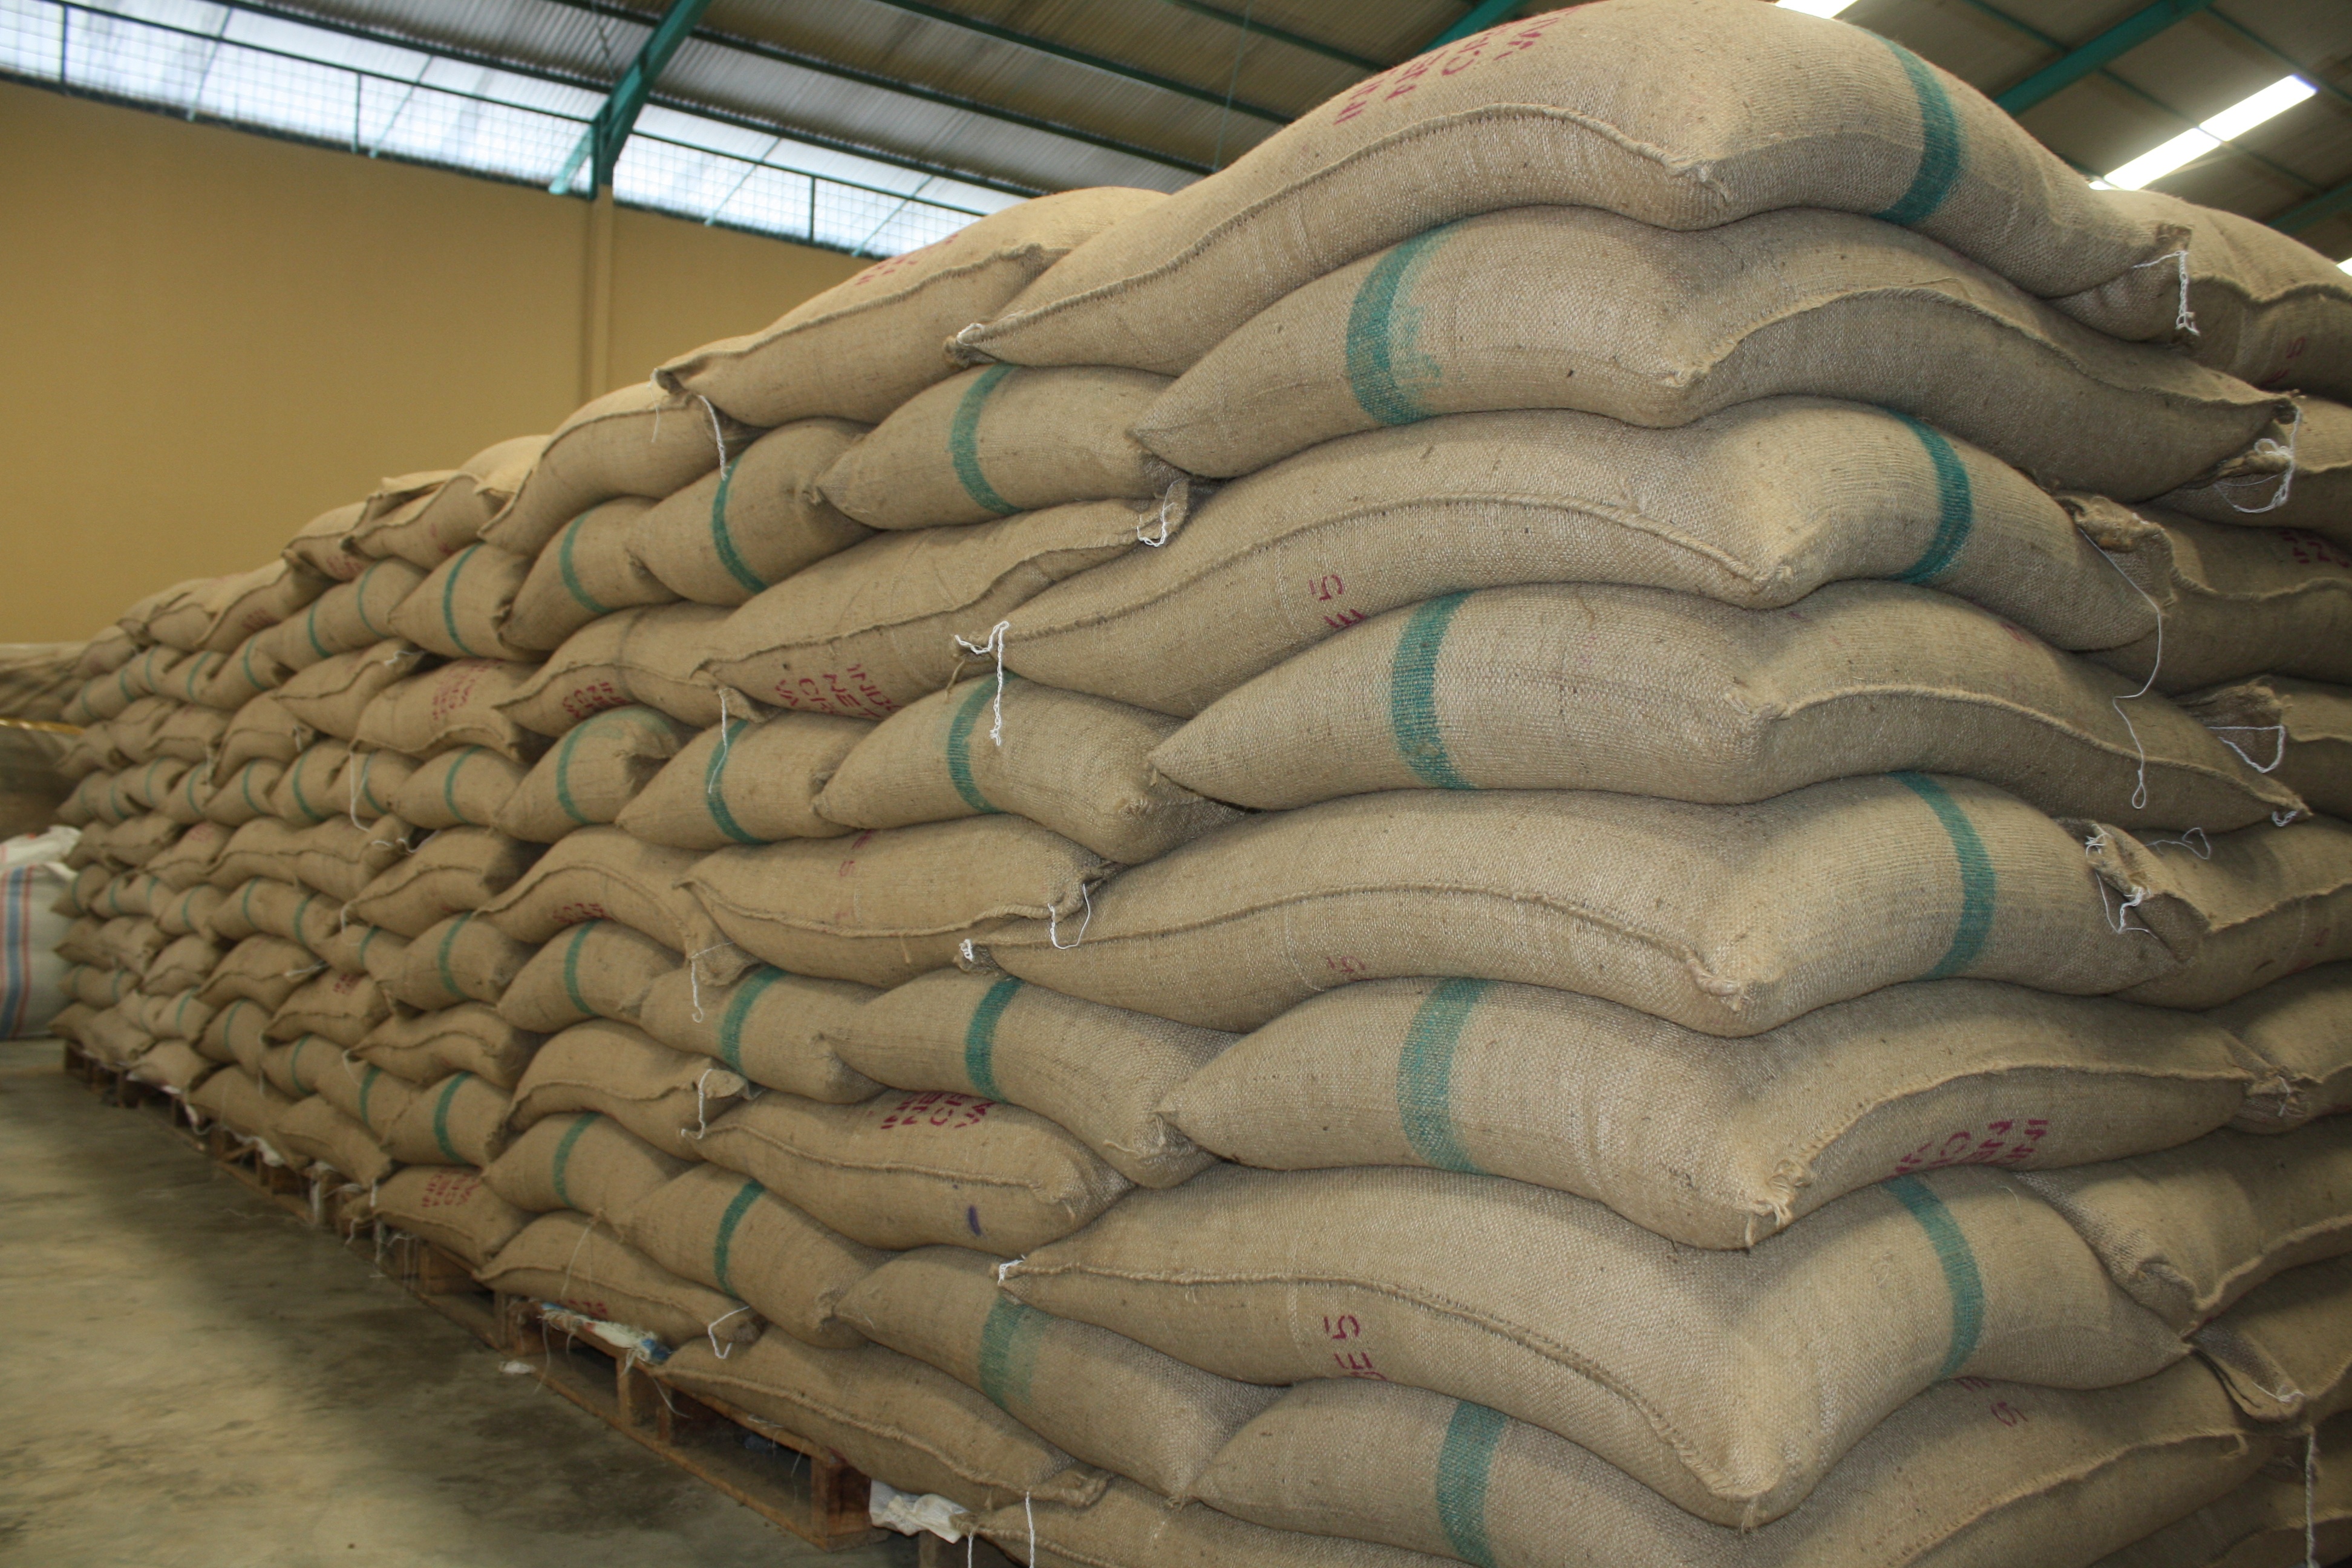
coffee, bag, material, sack, sculpture, carving, export, oyster mushroom, gunny bag, gunny